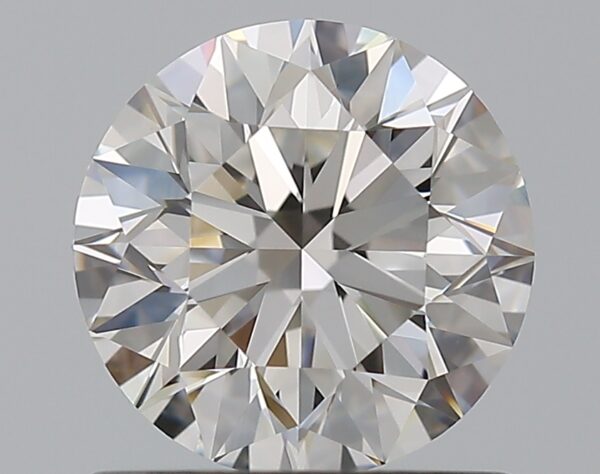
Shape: round
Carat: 1
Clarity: VVS1
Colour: H
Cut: EX
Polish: EX
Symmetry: EX
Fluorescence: N
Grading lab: GIA
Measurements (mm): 6.33 x 6.37 x 4.01